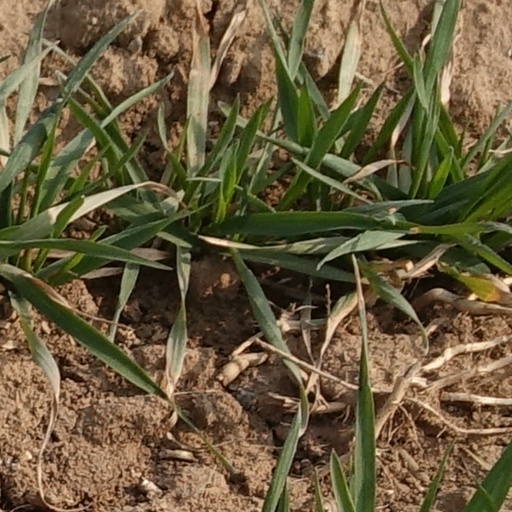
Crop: wheat